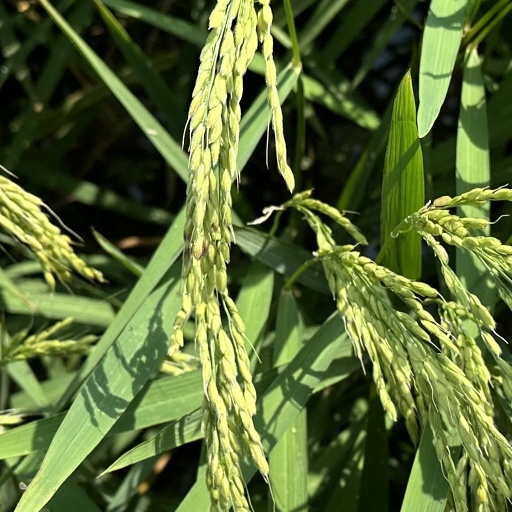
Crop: rice